Jonah Keri

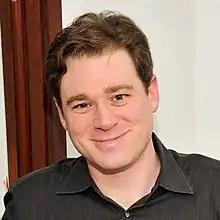

Jonah Keri (born September 20, 1974) is a Canadian former journalist, sportswriter, and editor. In 2022, he was incarcerated after pleading guilty to multiple counts of domestic violence offences.